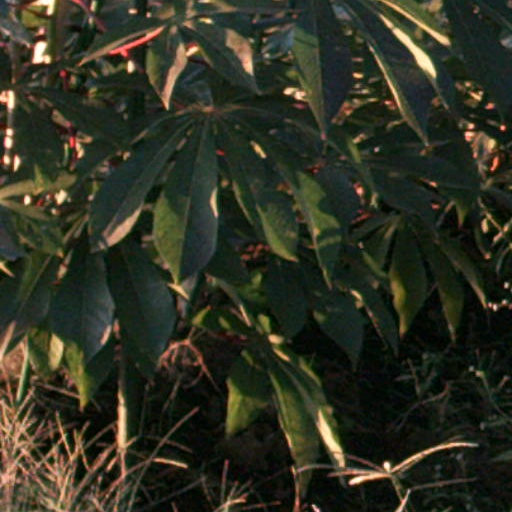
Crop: cassava